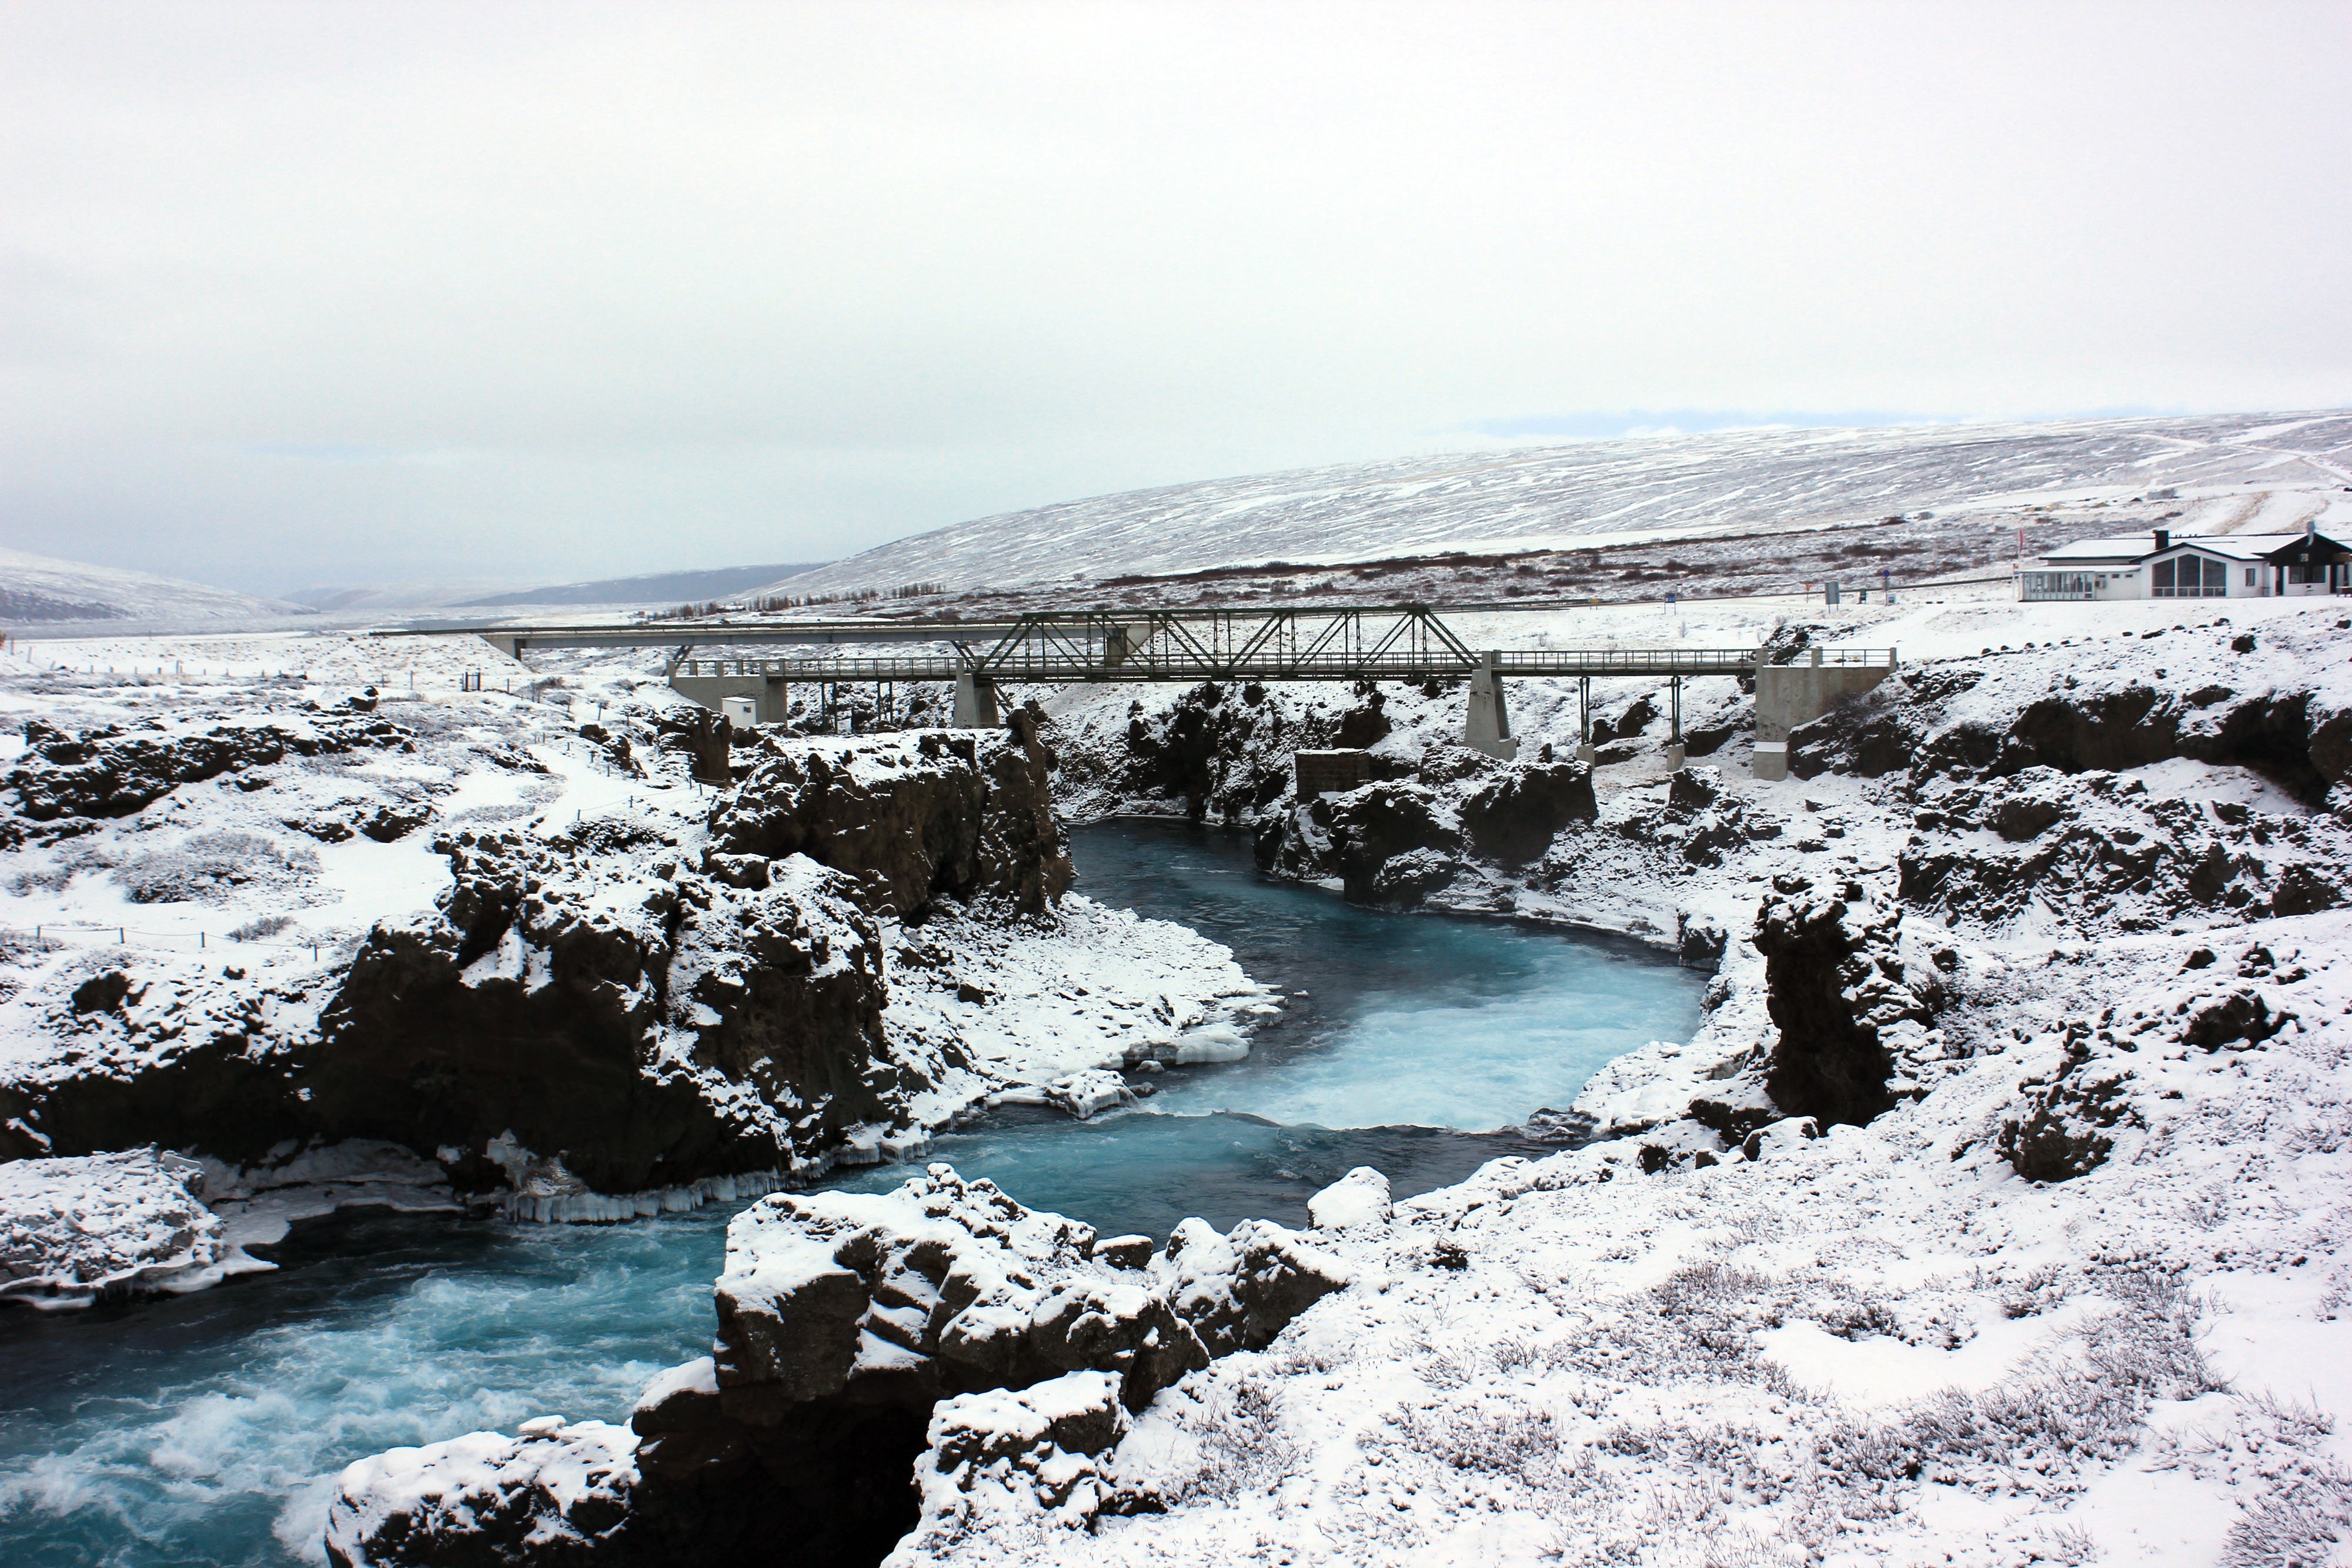
landscape, sea, coast, water, nature, outdoor, rock, ocean, snow, cold, winter, sky, white, bridge, shore, wave, river, travel, ice, reflection, weather, bay, blue, arctic, tourism, season, body of water, sunny, scene, freezing, wind wave